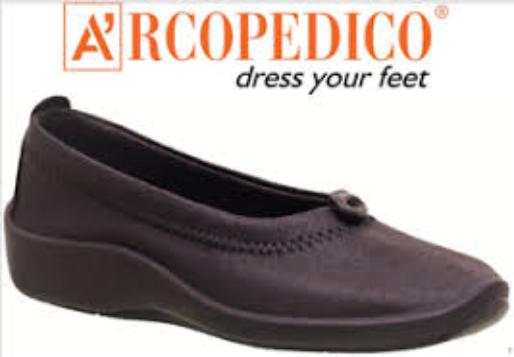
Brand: Arcopedico
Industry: Clothes